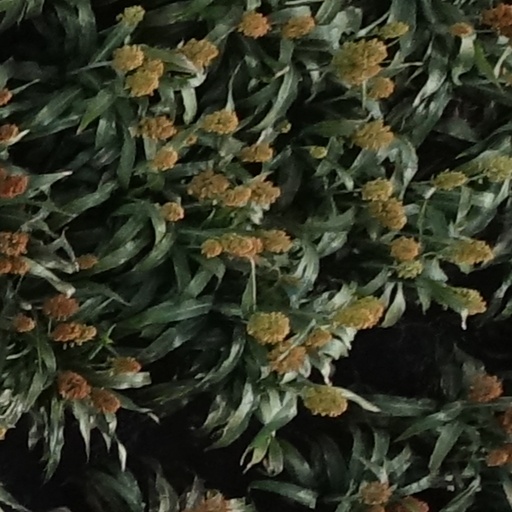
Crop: sorghum